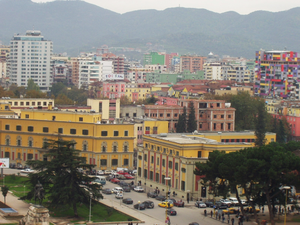
Edi Rama / Borgmester i Tirana
Tirana, foto: Bjørn Andersen, 2003
Edi Rama er en albansk politiker og billedkunstner, der har været Albaniens premierminister siden 2013.